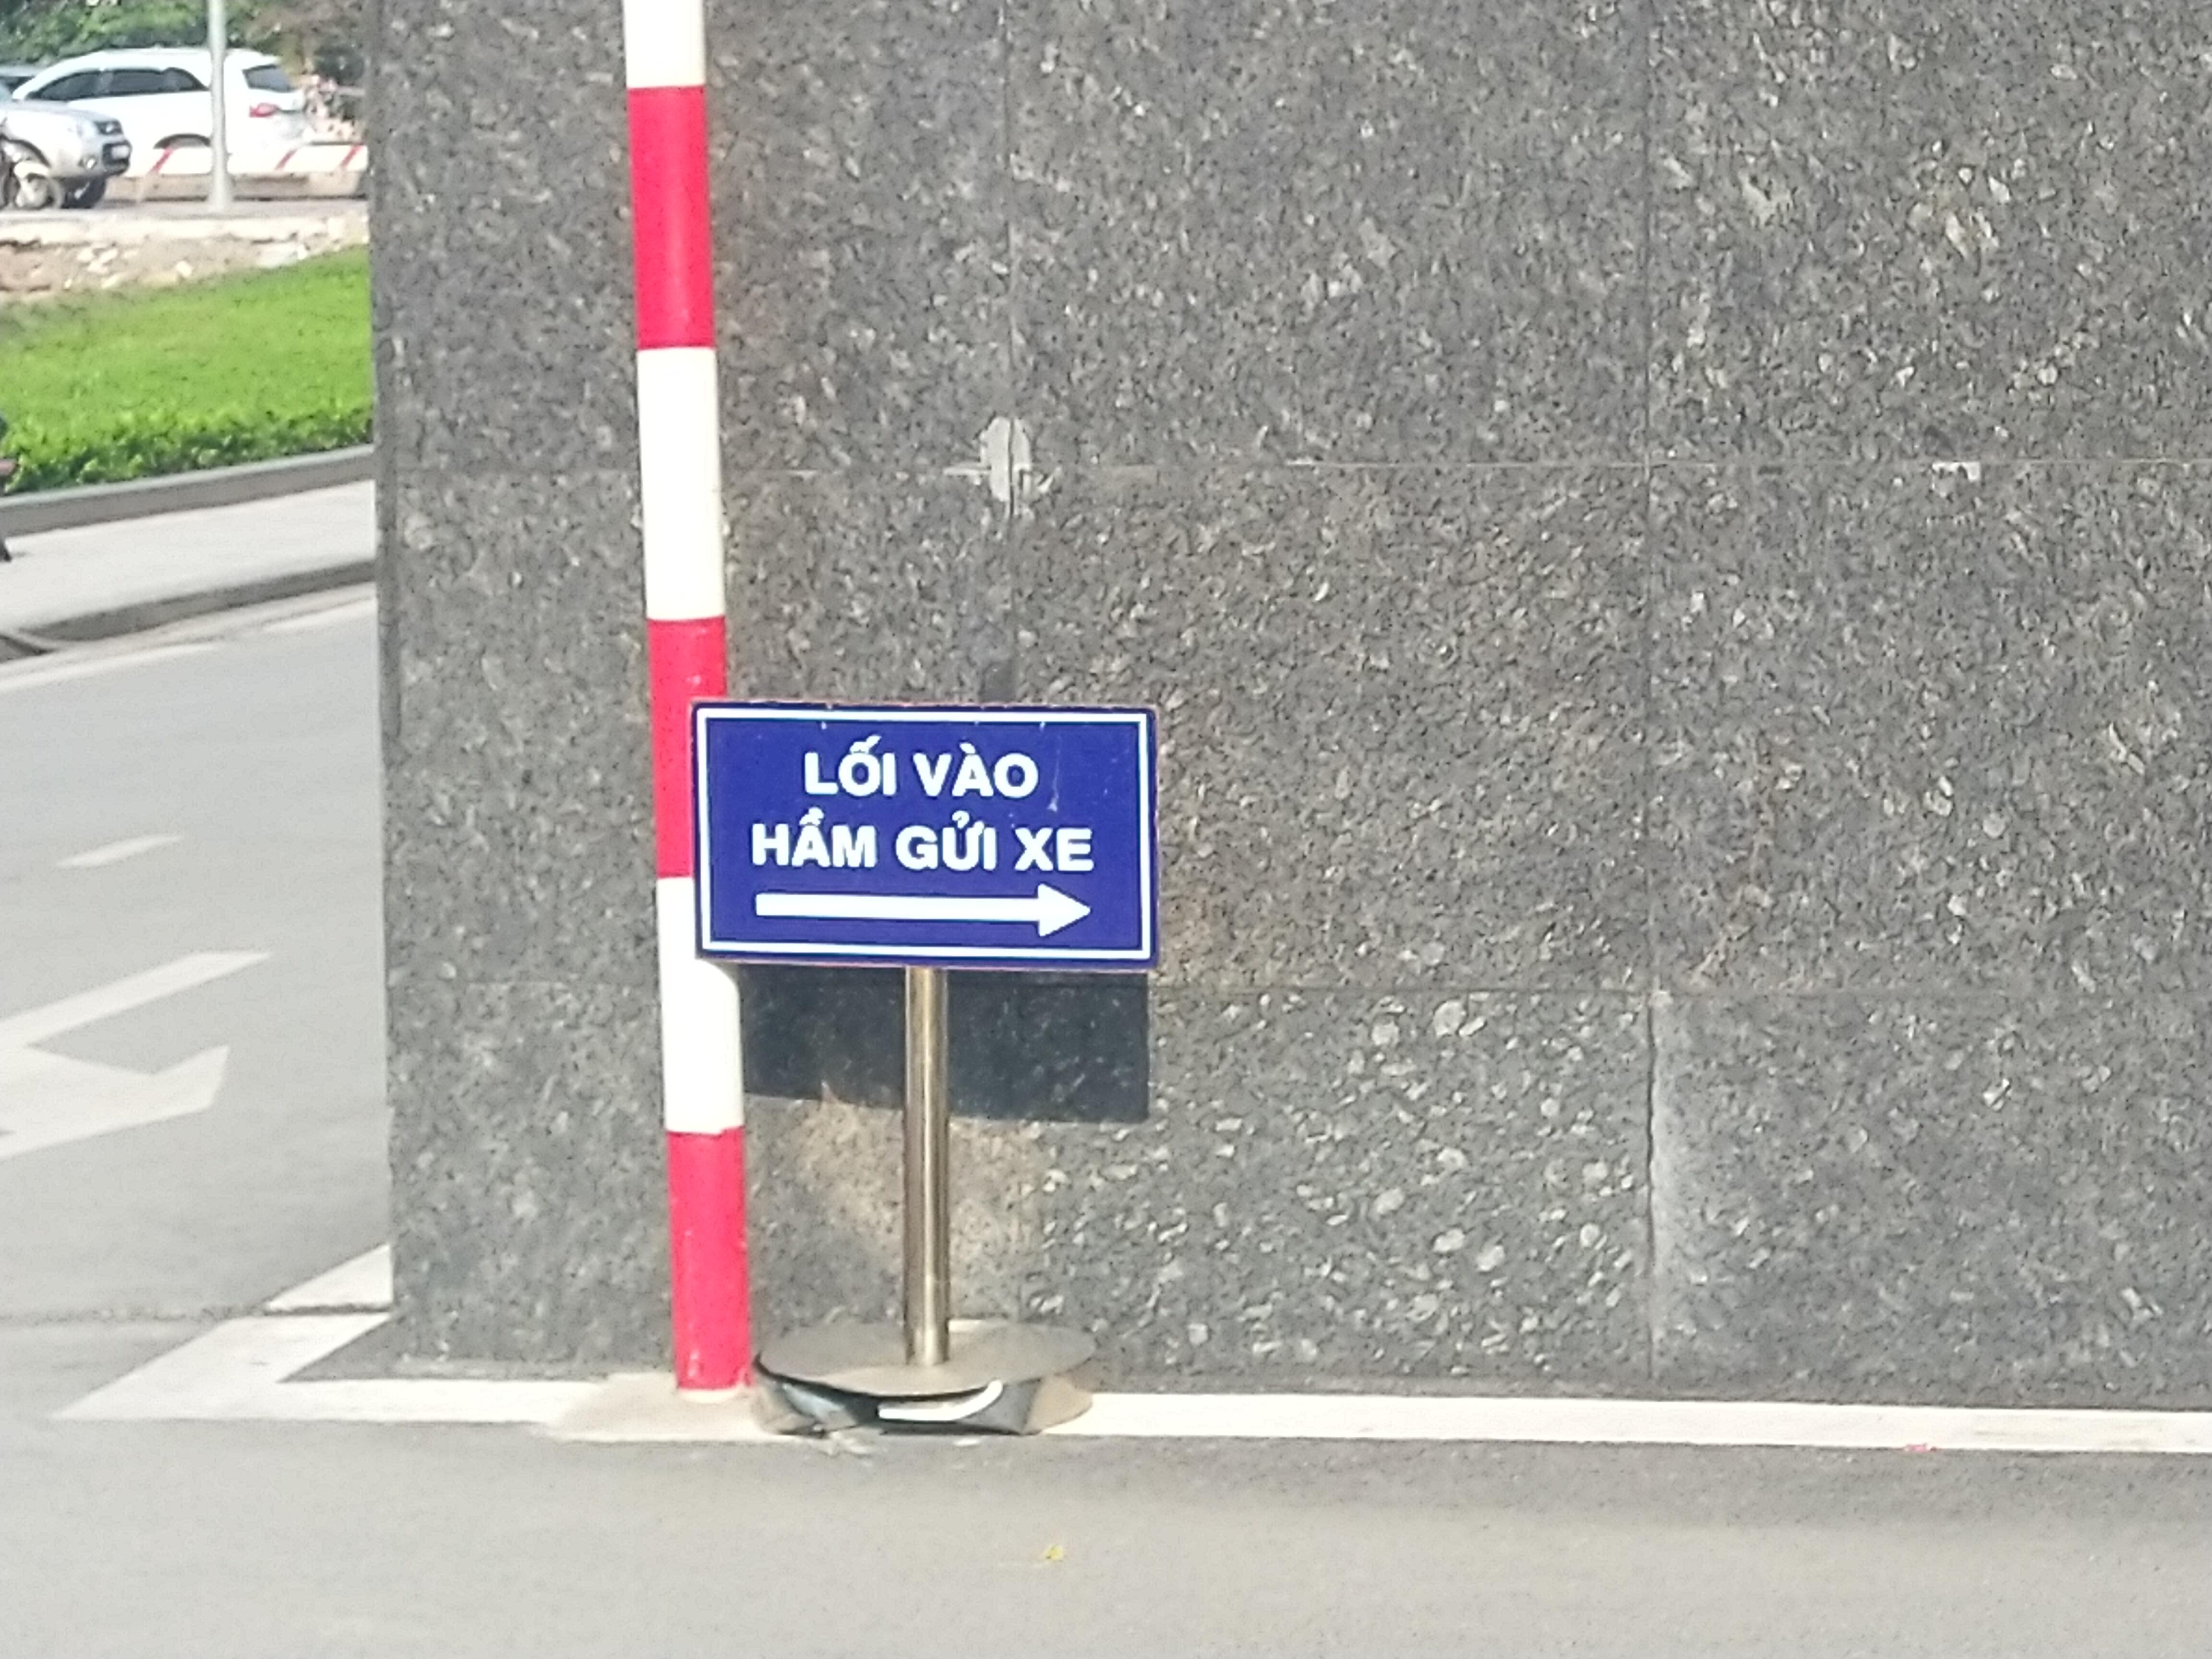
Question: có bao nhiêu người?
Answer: không có ai